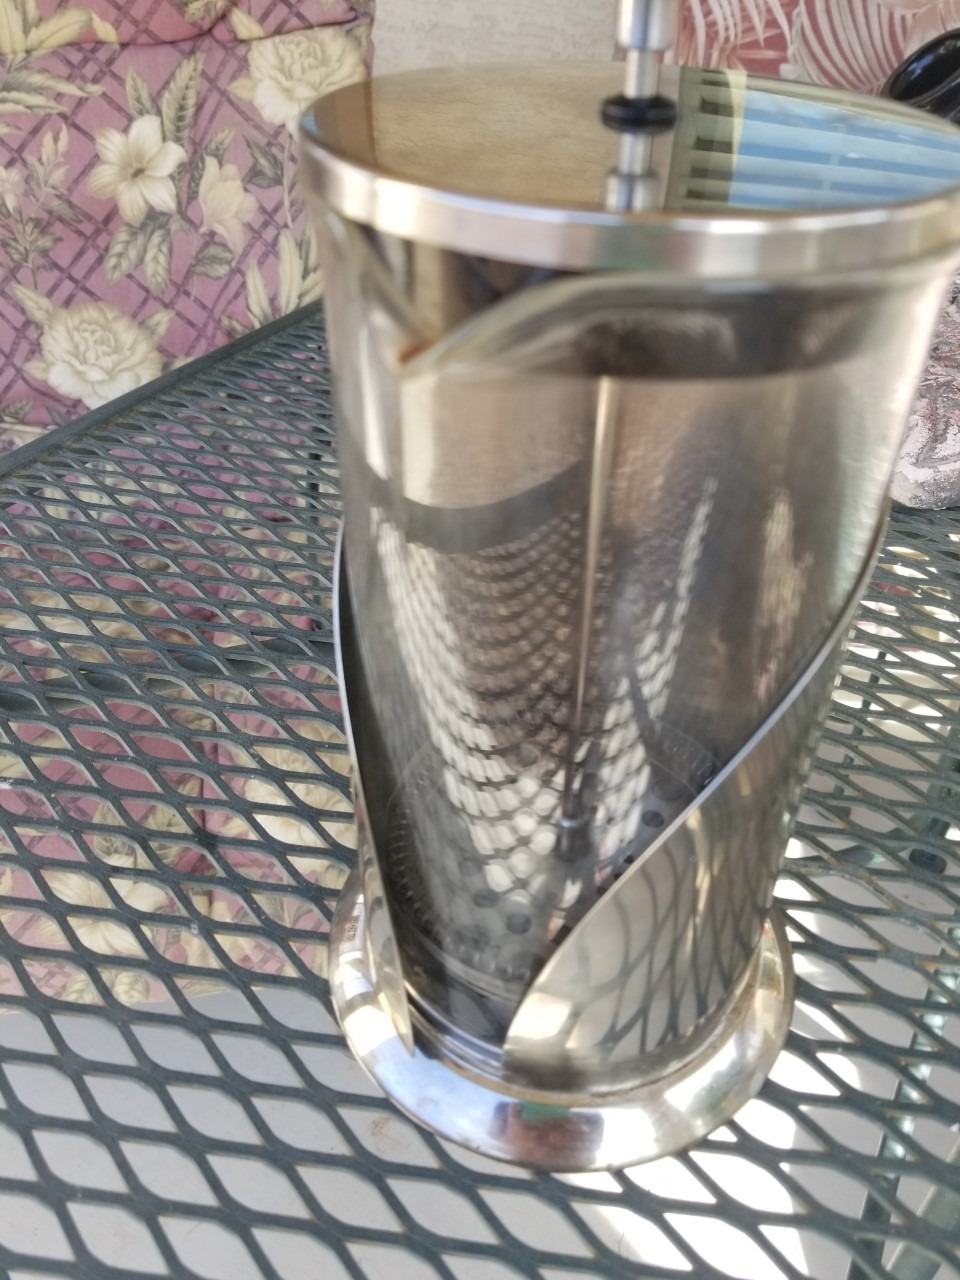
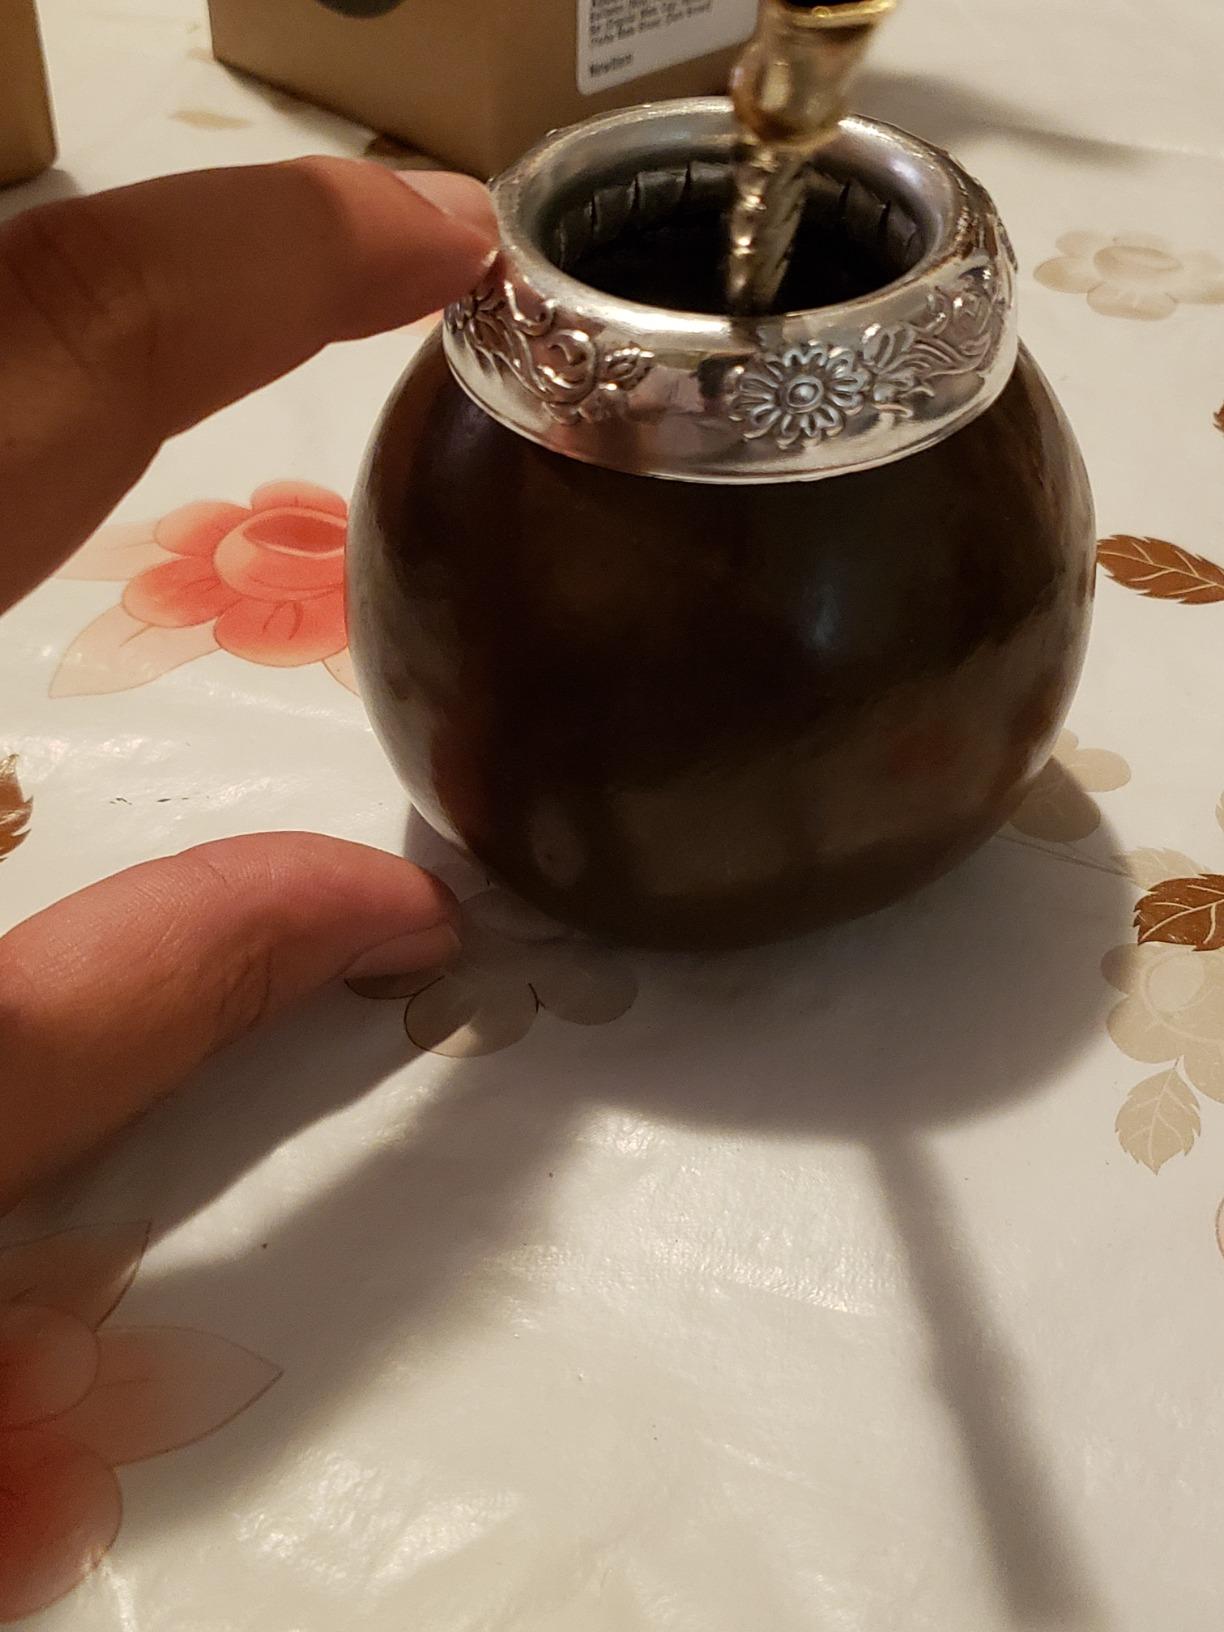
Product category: items_tea
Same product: no